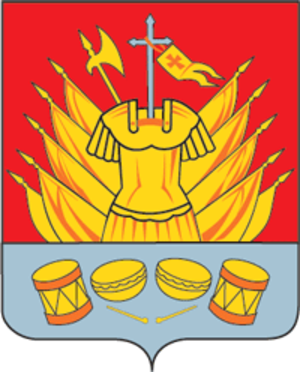
Galitch est une ville de l'oblast de Kostroma, en Russie. Sa population s'élevait à 16 825 habitants en 2013.